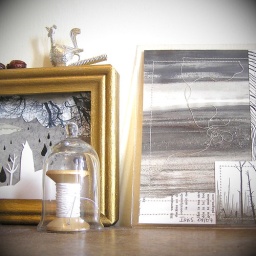
Lonely trees under a misty sky